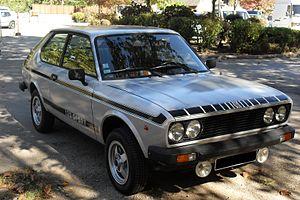
Fiat 128 Berlinetta 3p sport 1300.jpg
La Fiat 128 est une voiture produite par le constructeur italien Fiat entre 1969 et 1983 en Italie, jusqu'à la fin des années 1990 en Amérique du Sud et a été fabriquée jusqu'en 2008 en Serbie.